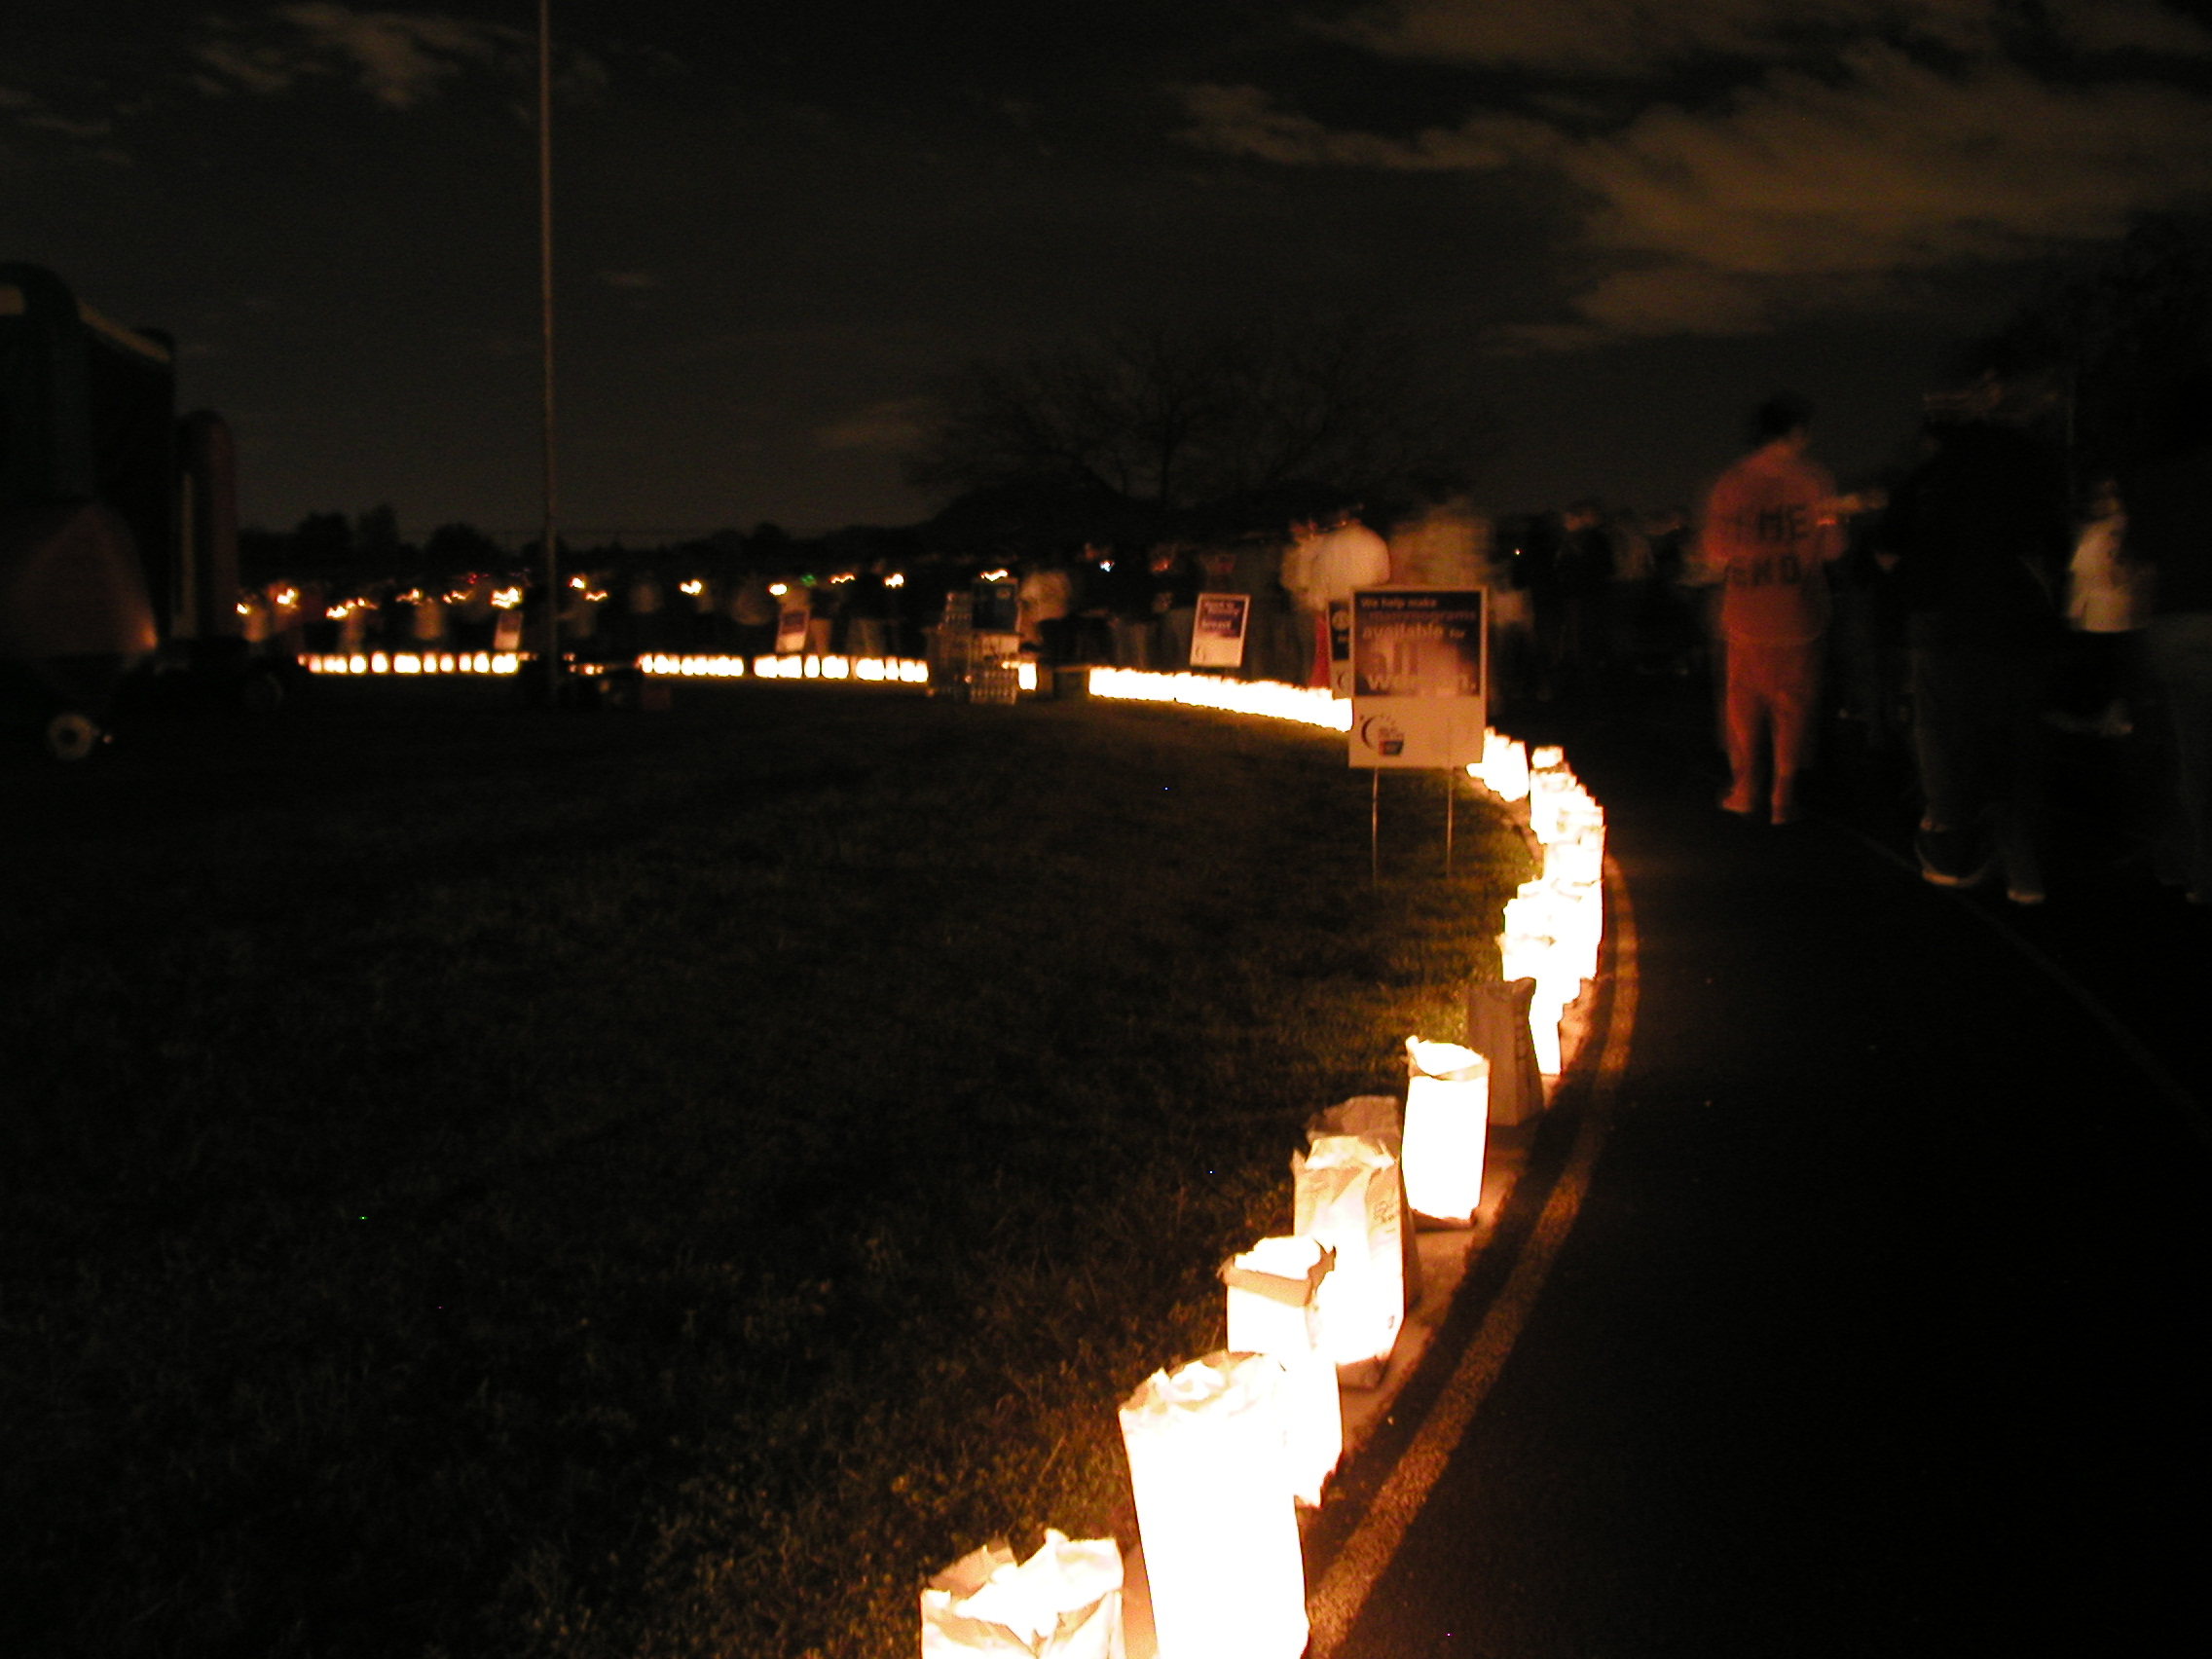
light, night, sunlight, dusk, evening, reflection, darkness, lighting, relayforlife